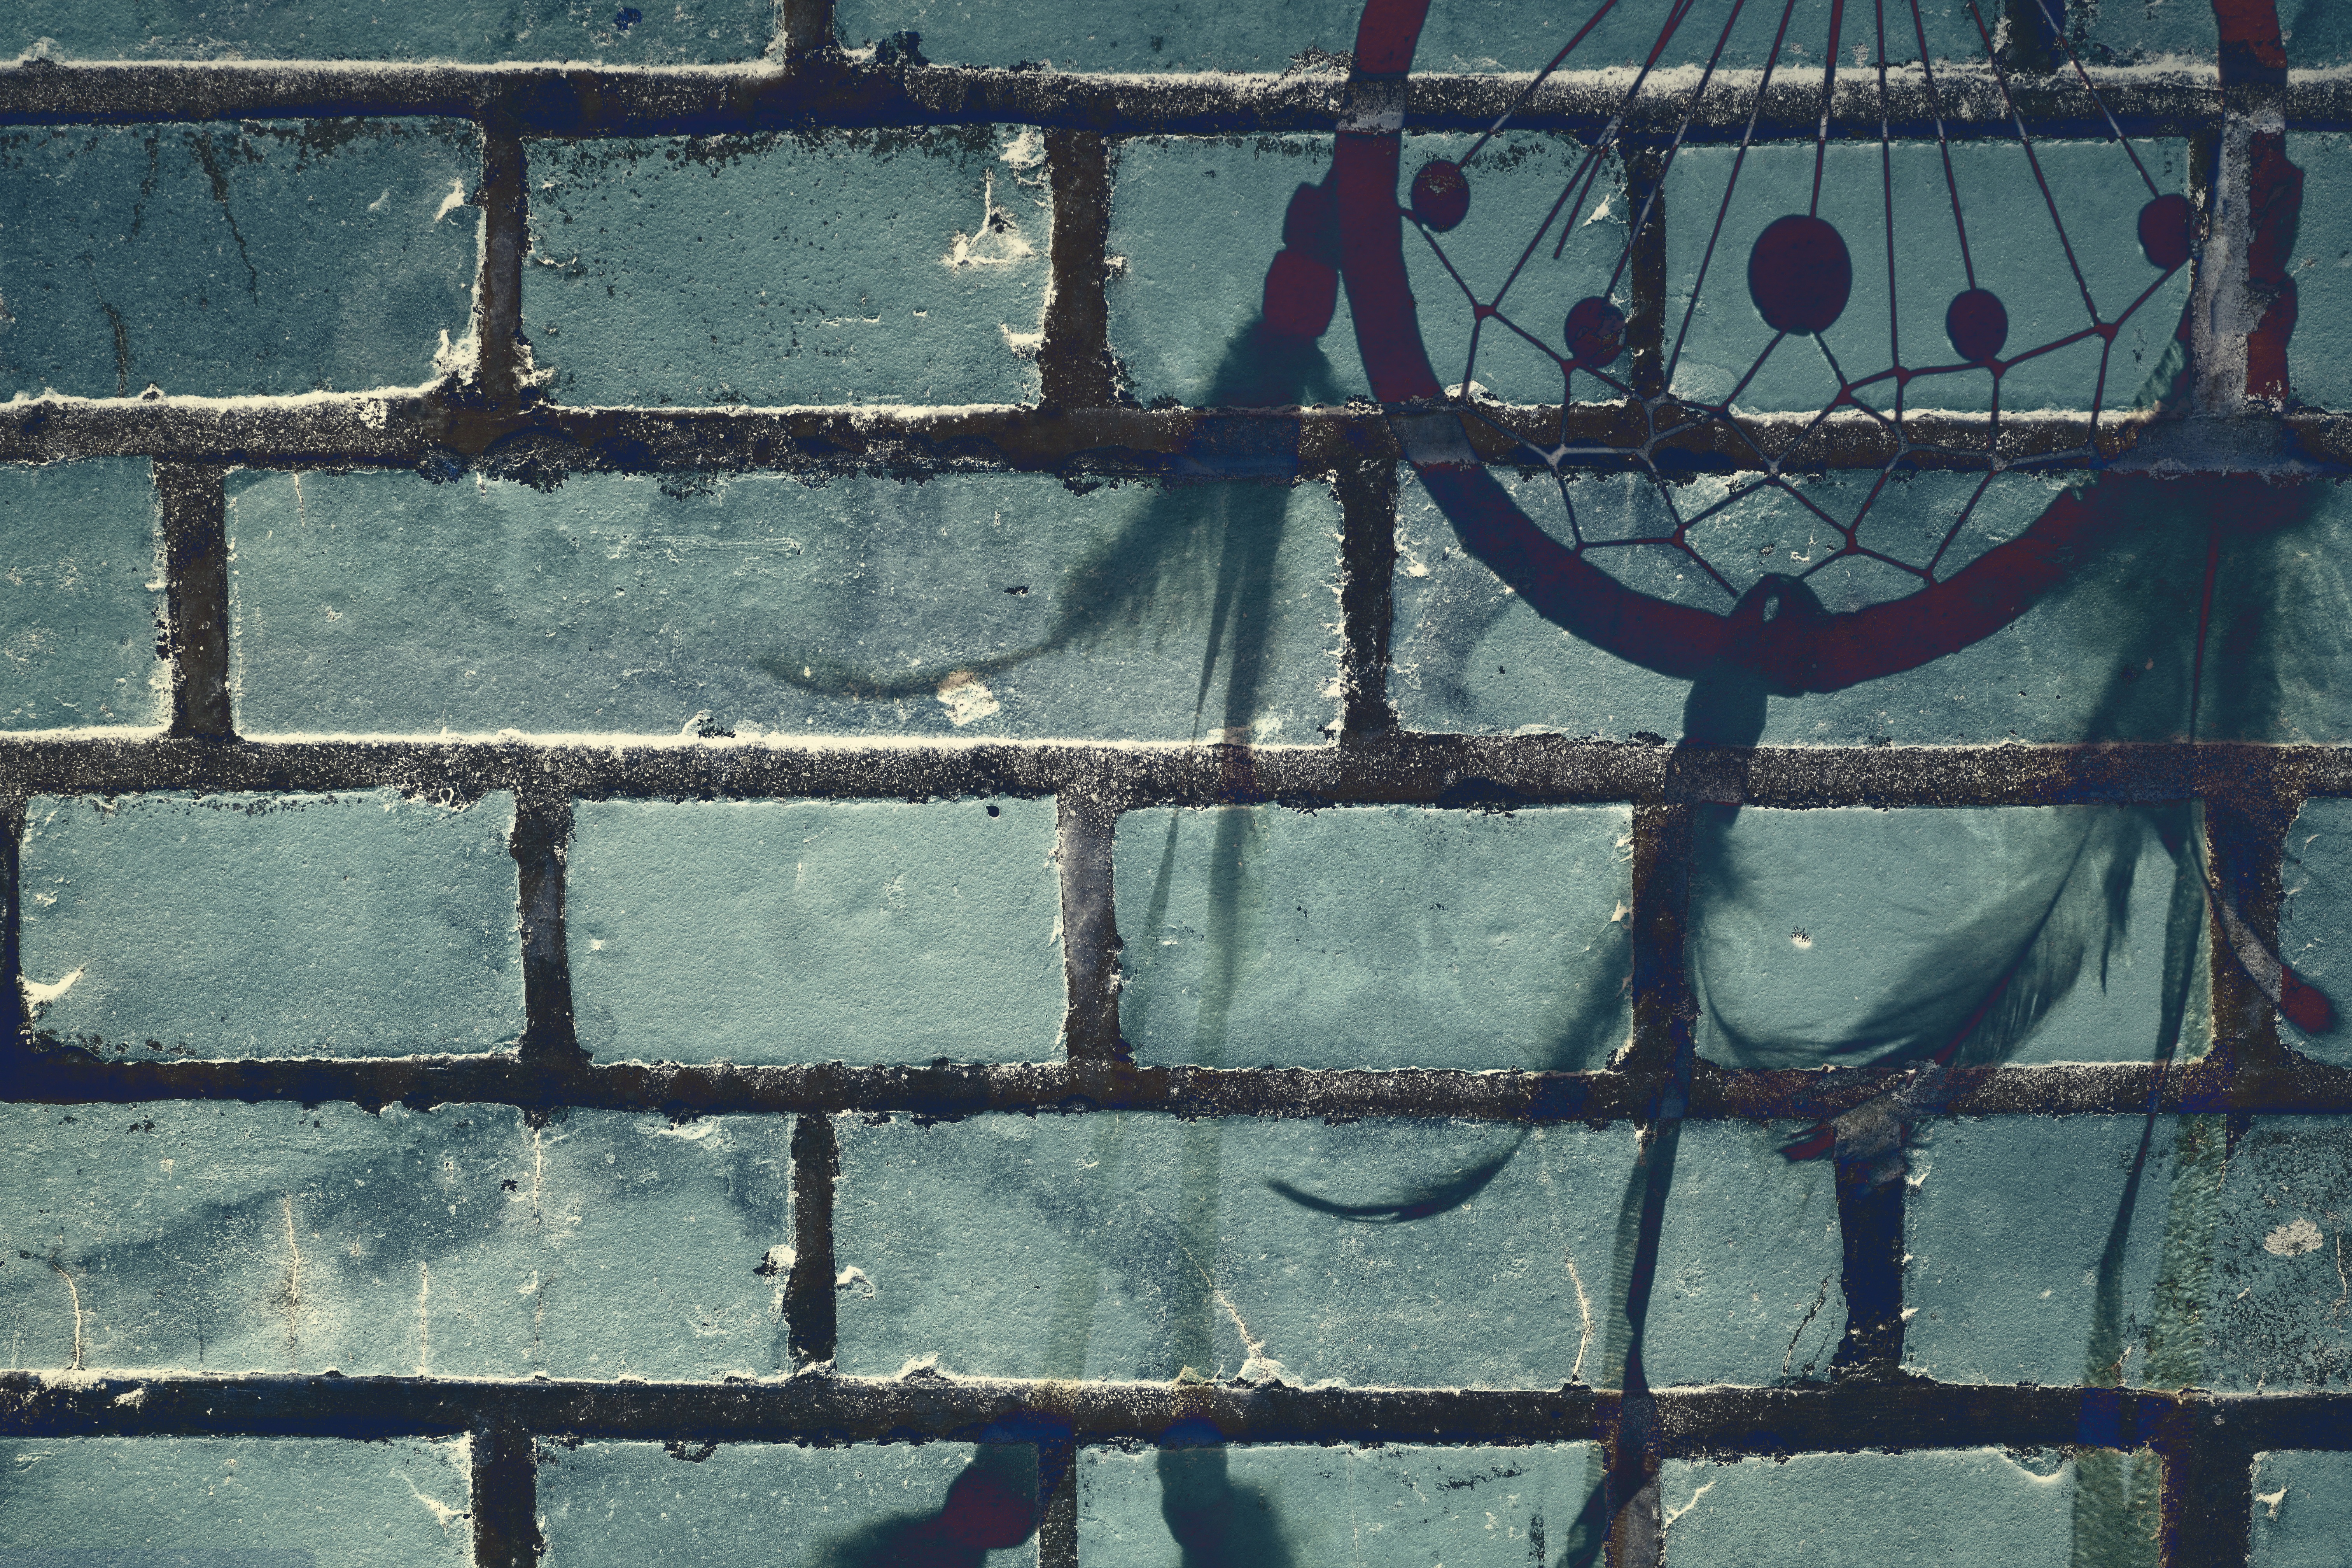
texture, window, wall, line, blue, brick, material, dreamcatcher, net, the background, road surface